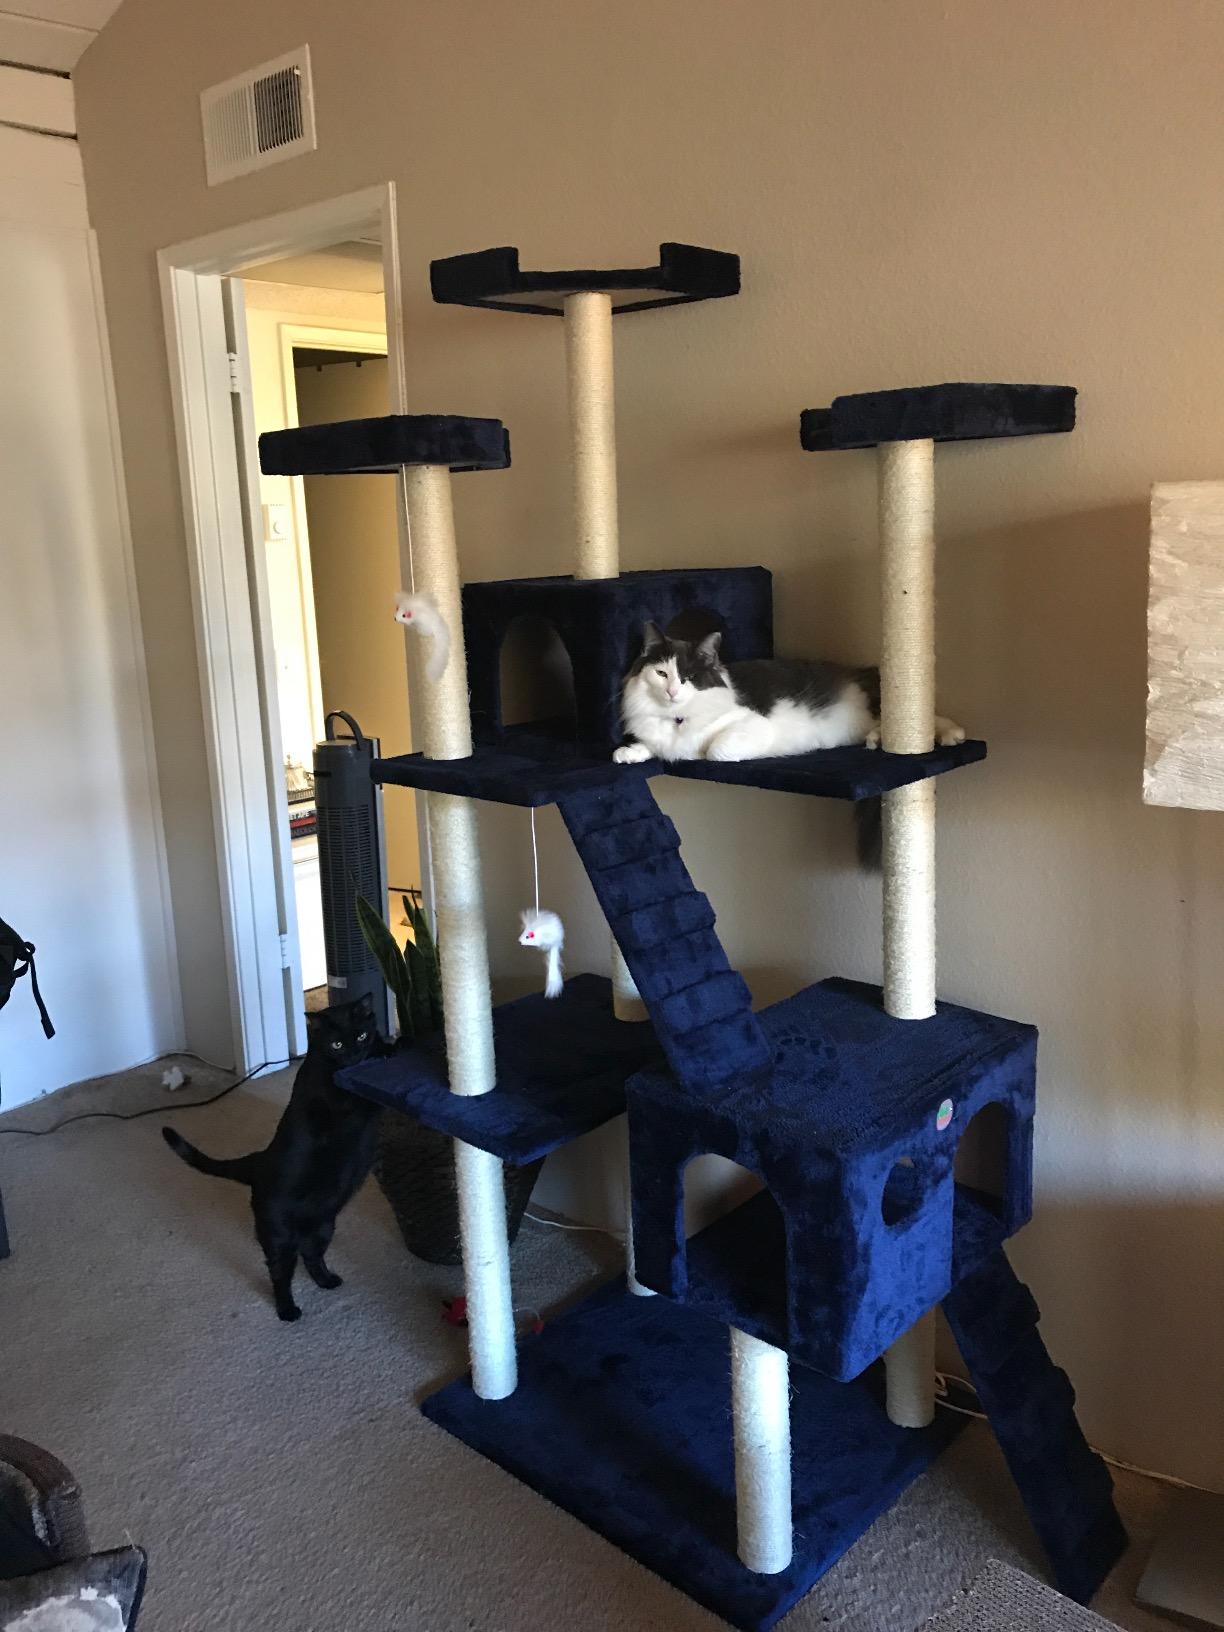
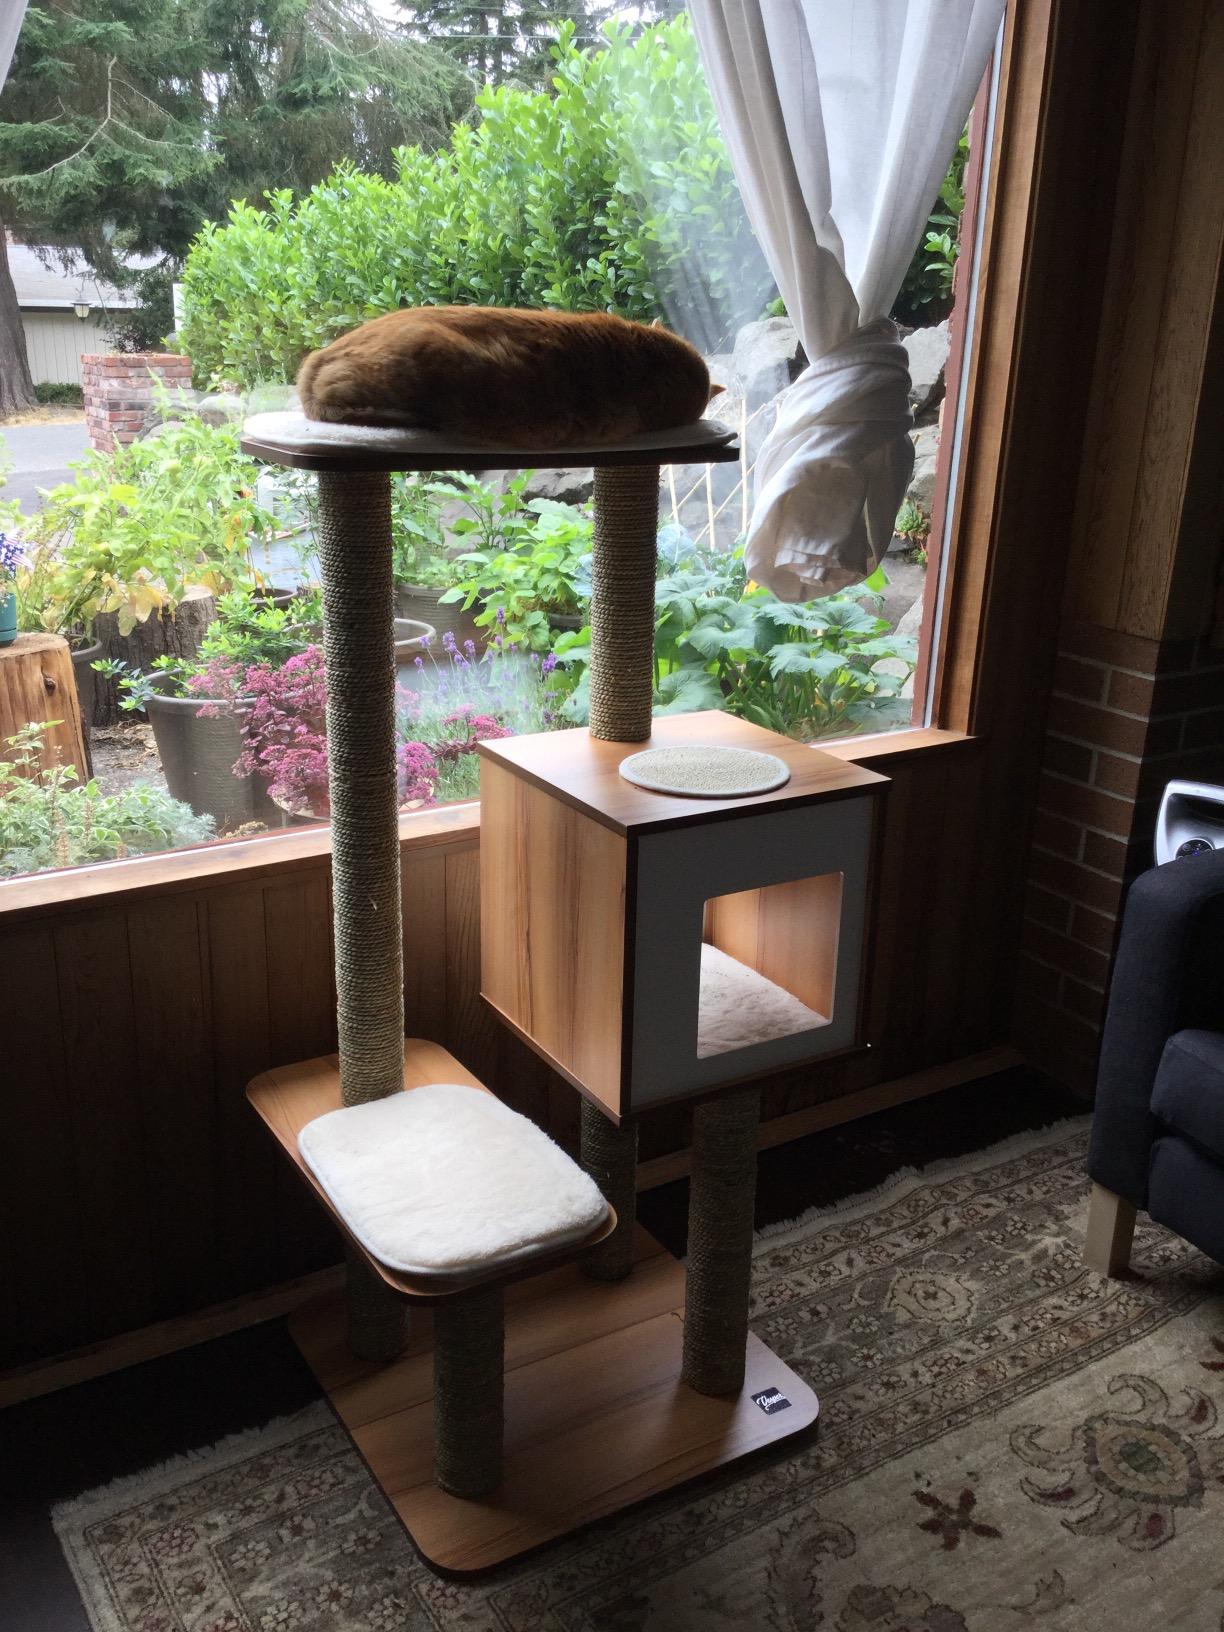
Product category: items_cat tree
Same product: no